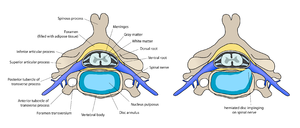
Une hernie discale est une lésion atteignant le rachis et caractérisée par le déplacement d'une partie d'un disque intervertébral hors des limites de sa situation normale. En principe, cette hernie est la conséquence d'une ouverture dans l'anneau fibreux laissant passer une partie du noyau pulpeux, plus mou, à l'extérieur de cet anneau. La hernie discale est habituellement en rapport avec une lésion dégénérative du disque liée à l'âge, pouvant être favorisée par un traumatisme ou des efforts répétés. Le plus souvent la hernie est localisée au niveau postérolatéral, ce qui est favorisé par la présence du ligament longitudinal postérieur dans le canal vertébral.